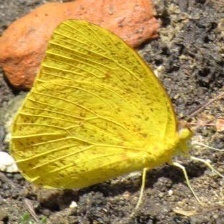
Species: CLOUDED SULPHUR
Butterfly family (ImageNet category): sulphur_butterfly